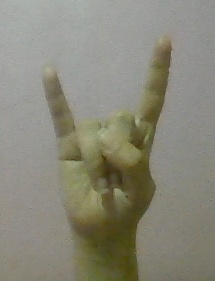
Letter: la